Mob Psycho 100

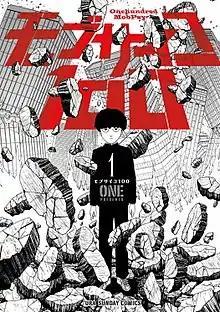
First volume cover, featuring Shigeo Kageyama

is a Japanese web manga series written and illustrated by One. It was serialized on Shogakukan's "Ura Sunday" website from April 2012 to December 2017. It has been also available online on Shogakukan's mobile app "MangaONE" since December 2014. Shogakukan compiled its chapters in 16 volumes. The story follows Shigeo Kageyama, nicknamed Mob, a boy who has strong psychic powers, and his struggles to find the simple happiness he is looking for.